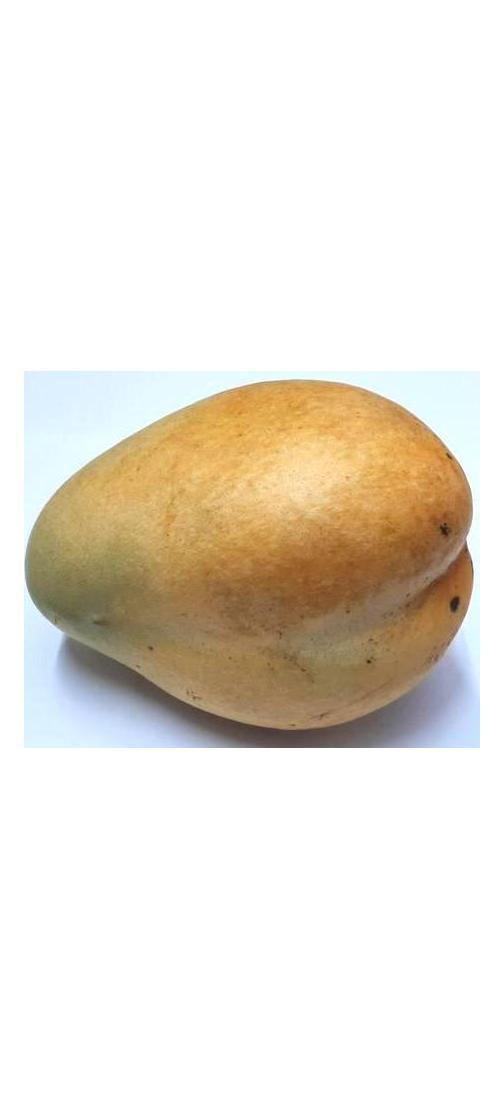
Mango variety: Bari-11